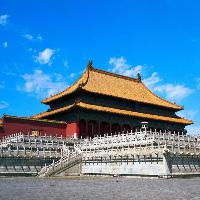
Weather: sun or clear